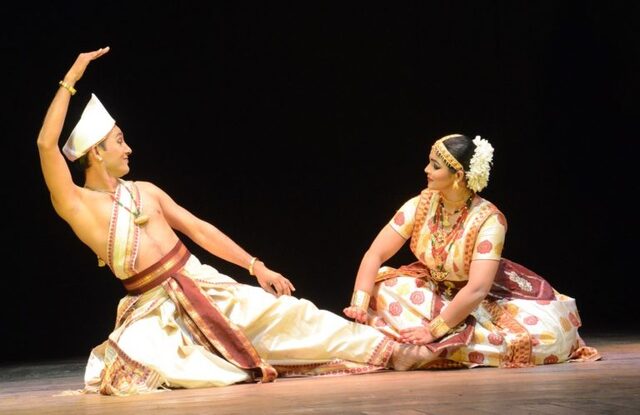
Dance form: sattriya